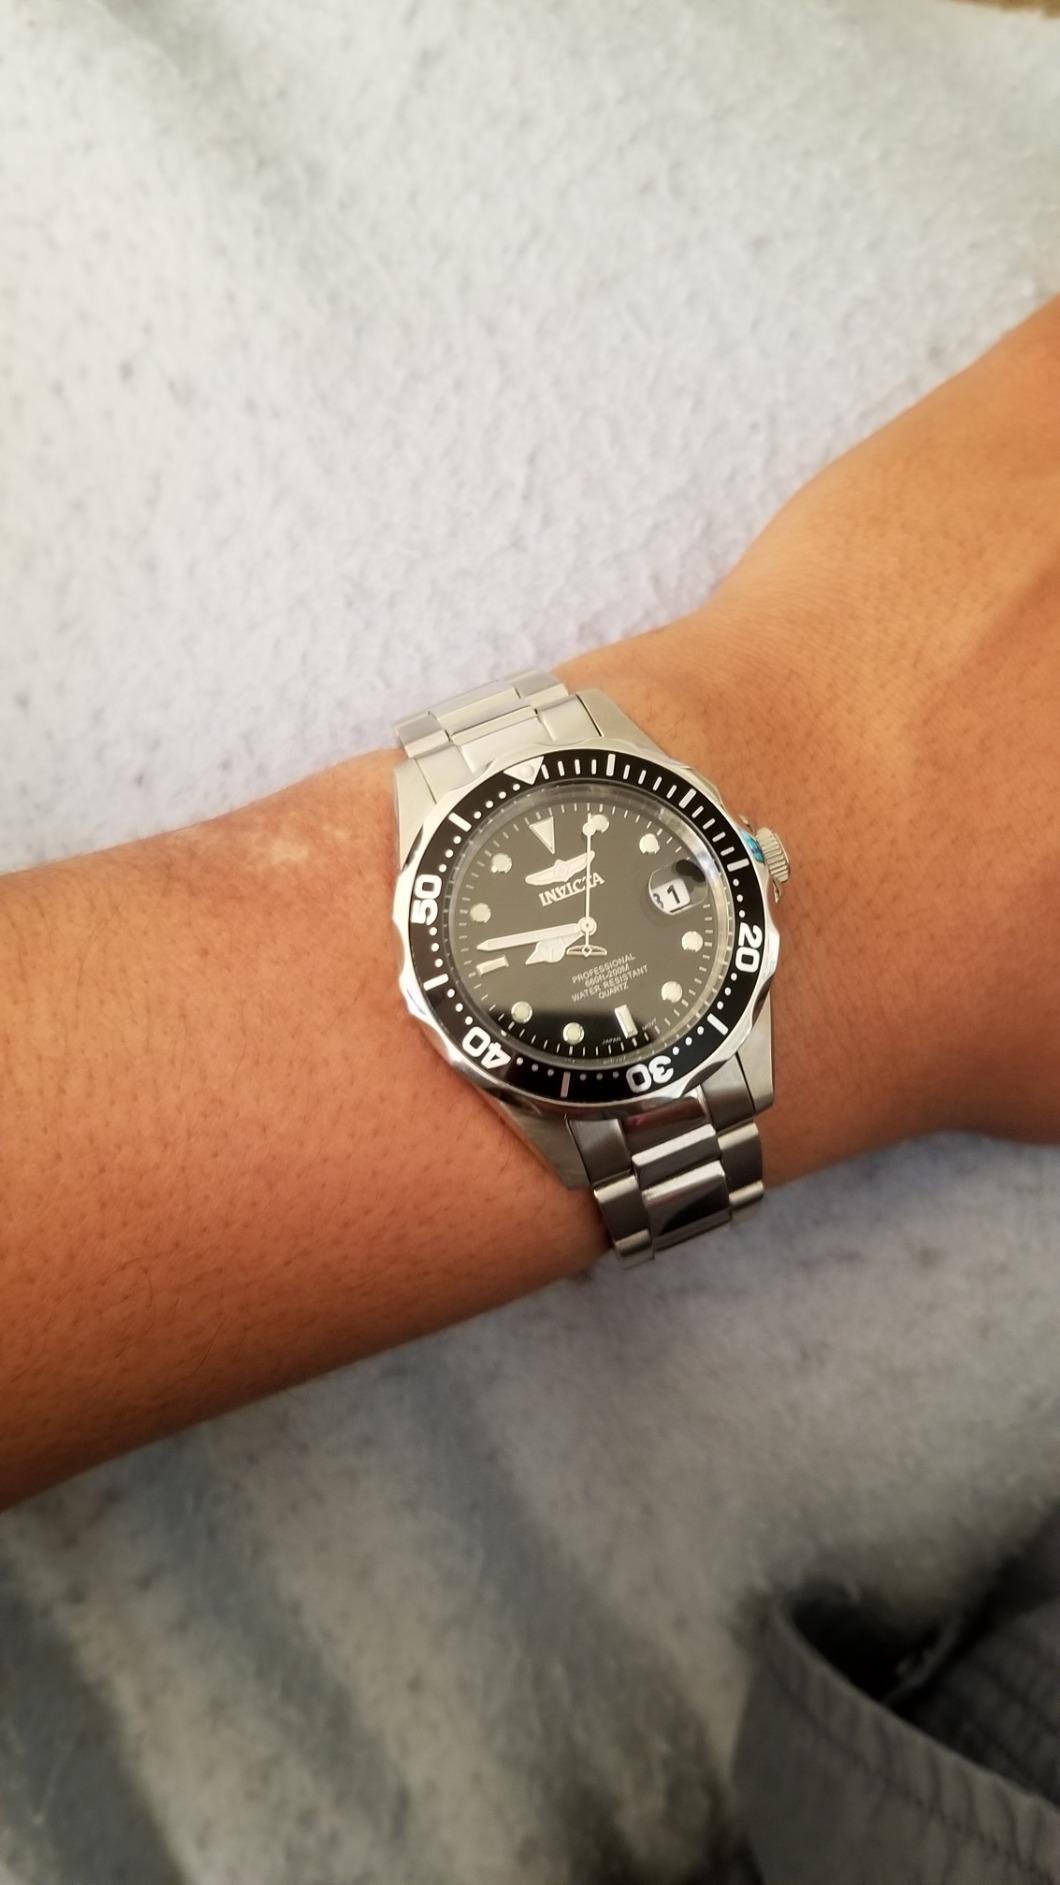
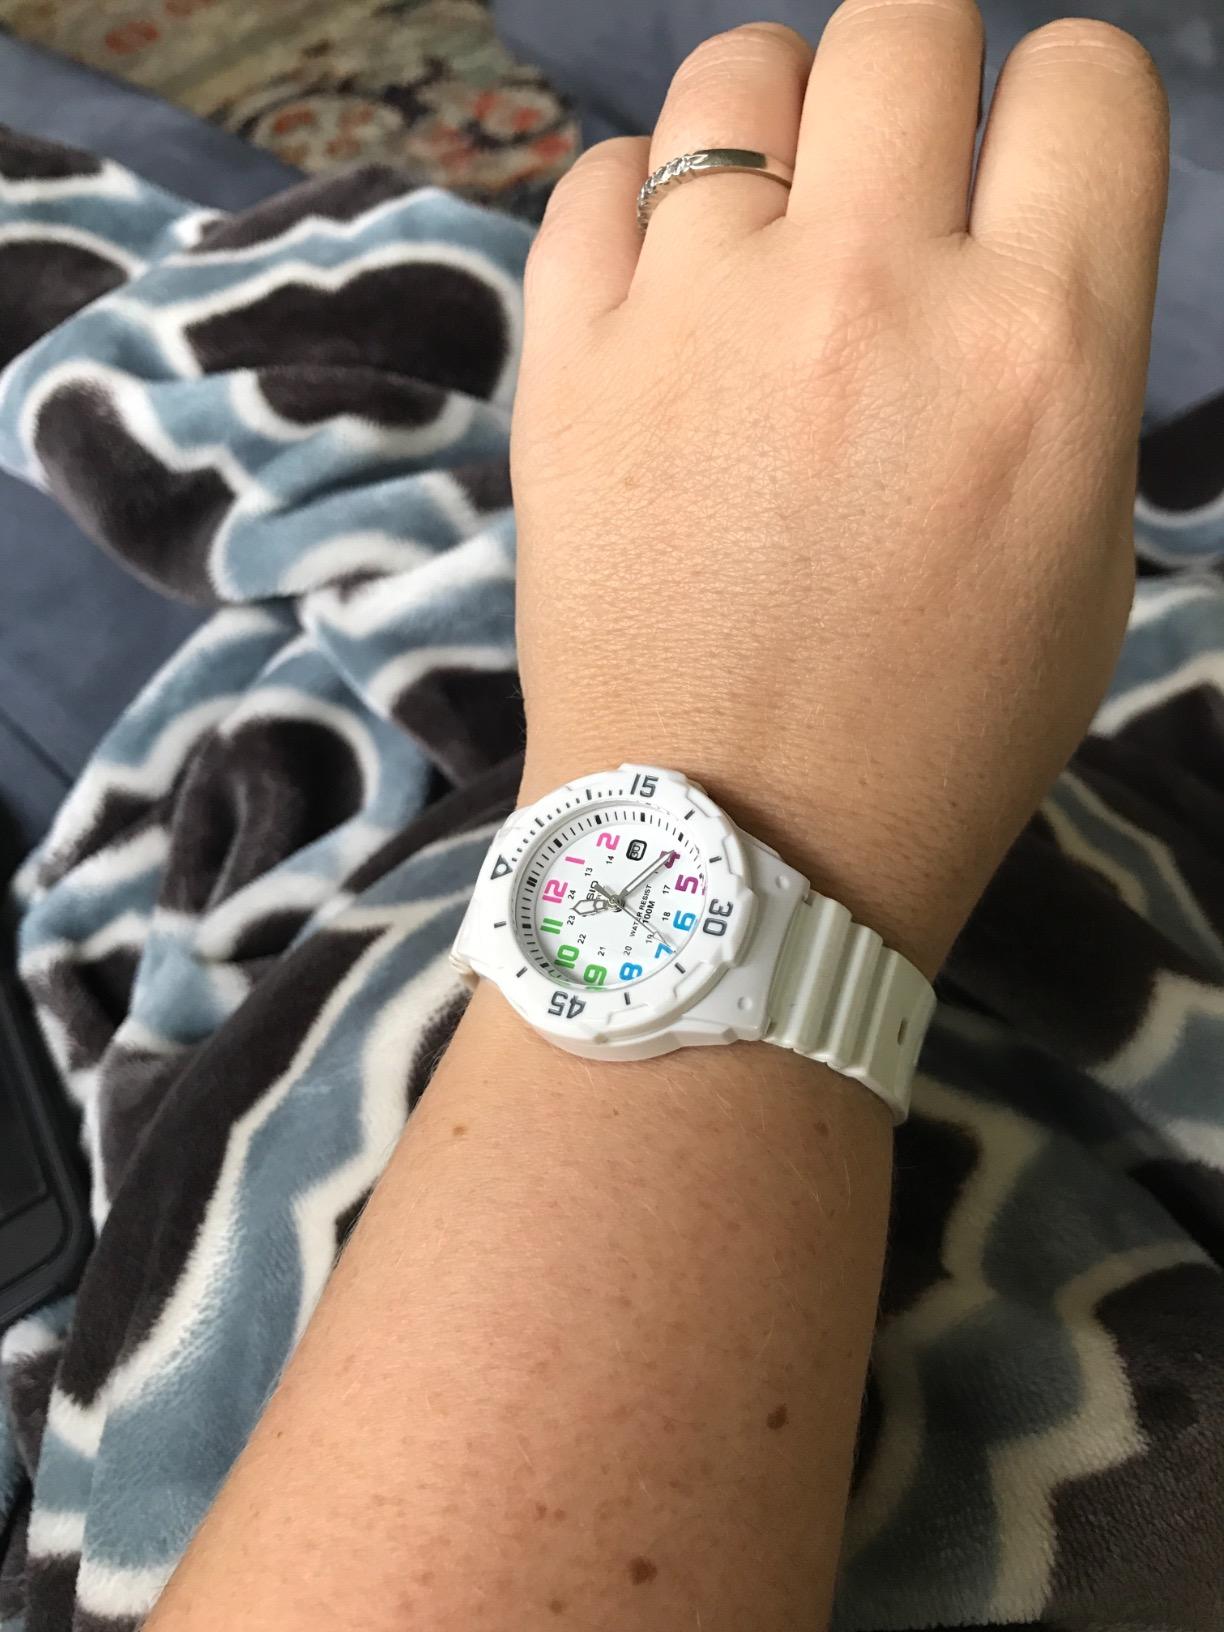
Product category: accessories_watch
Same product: no